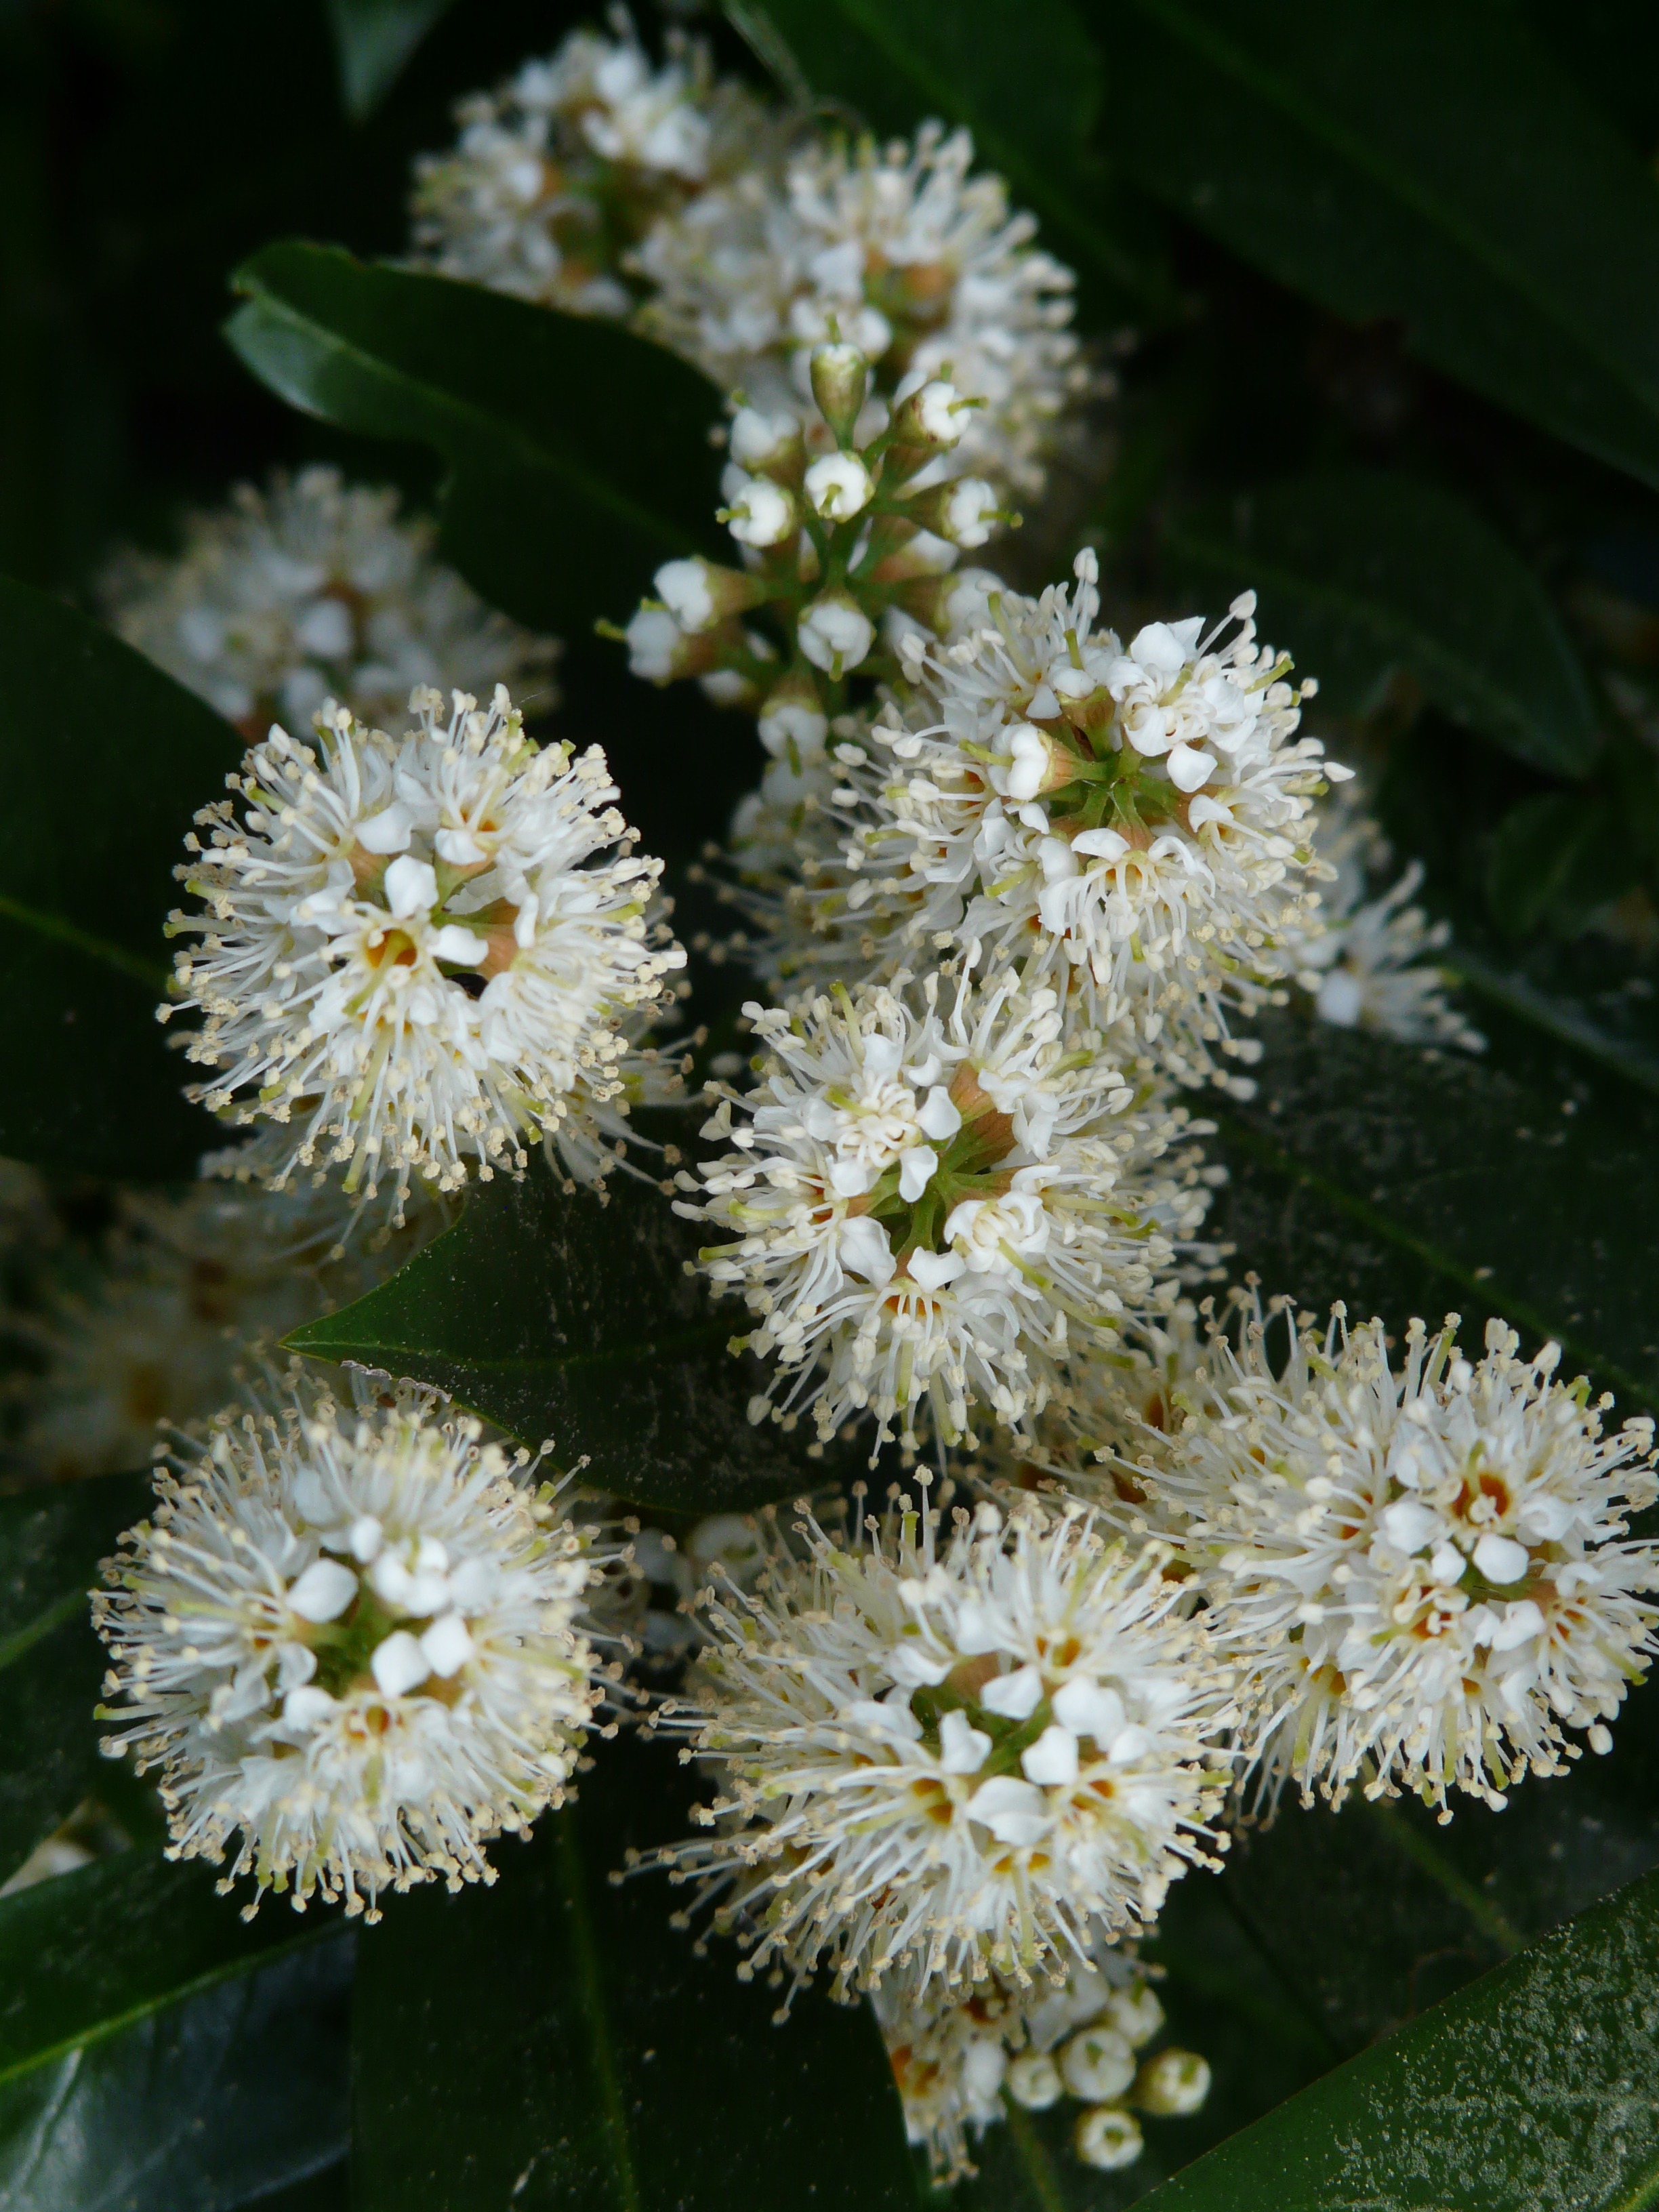
blossom, plant, fruit, flower, bloom, bush, food, spring, produce, evergreen, botany, flora, shrub, laurel, flowering plant, daisy family, land plant, laurel blossom